Massies Mill, Virginia

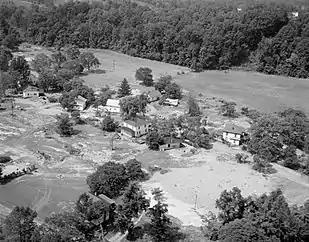
Massies Mill, Virginia

Massies Mill is an unincorporated community in Nelson County, Virginia, United States. It is located on State Route 56, adjacent to the headwaters of the Tye River. The head of the Virginia Blue Ridge Railway, a now-defunct short line railroad, was once located at Massies Mill.